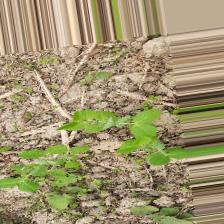
Label: Normal